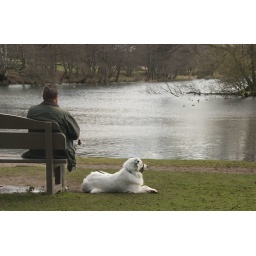
Man and dog by lake